Jet Fighter (video game)

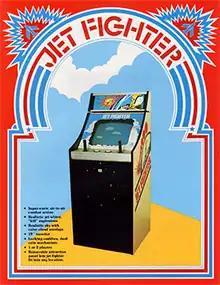
Poster for Jet Fighter

Jet Fighter is an arcade shooter video game released in 1975 by Atari, Inc. It was distributed in Japan by Nakamura Seisakusho (Namco).